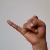
The image shows a hand gesture representing the letter 'J' in Indian Sign Language.